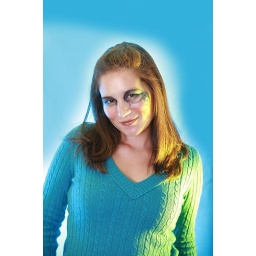
Leah in face paint and blue sweater